Tree (set theory)

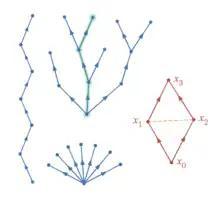
Small finite examples: The three partially ordered sets on the left are trees (in blue); one "branch" of one of the trees is highlighted (in green). The partially ordered set on the right (in red) is not a tree because and , but is not comparable to (dashed orange line).

A tree is a partially ordered set (poset) formula_1 such that for each formula_2, the set formula_3 is well-ordered by the relation formula_4. In particular, each well-ordered set formula_1 is a tree. For each formula_2, the order type of formula_3 is called the "height", "rank", or "level" of formula_12. The "height" of formula_13 itself is the least ordinal greater than the height of each element of formula_13. A "root" of a tree formula_13 is an element of height 0. Frequently trees are assumed to have only one root.